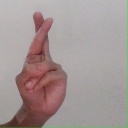
अक्षर: र